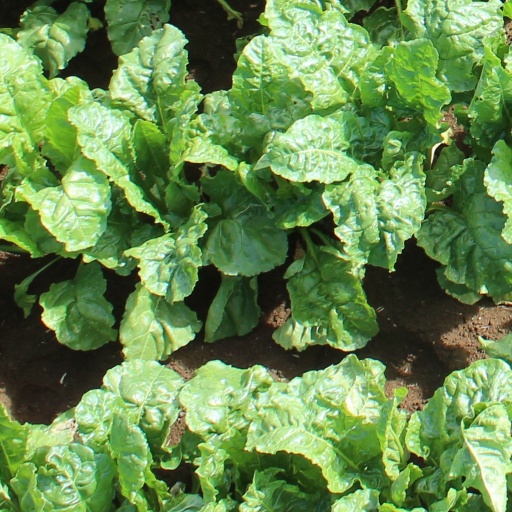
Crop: sugar beet